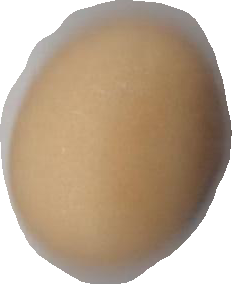
Variety: Anjasmoro